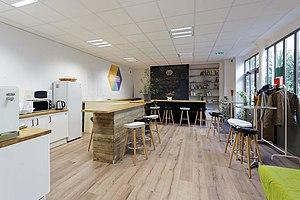
L'espace de partage du rez-de-chaussée de Kiwanda